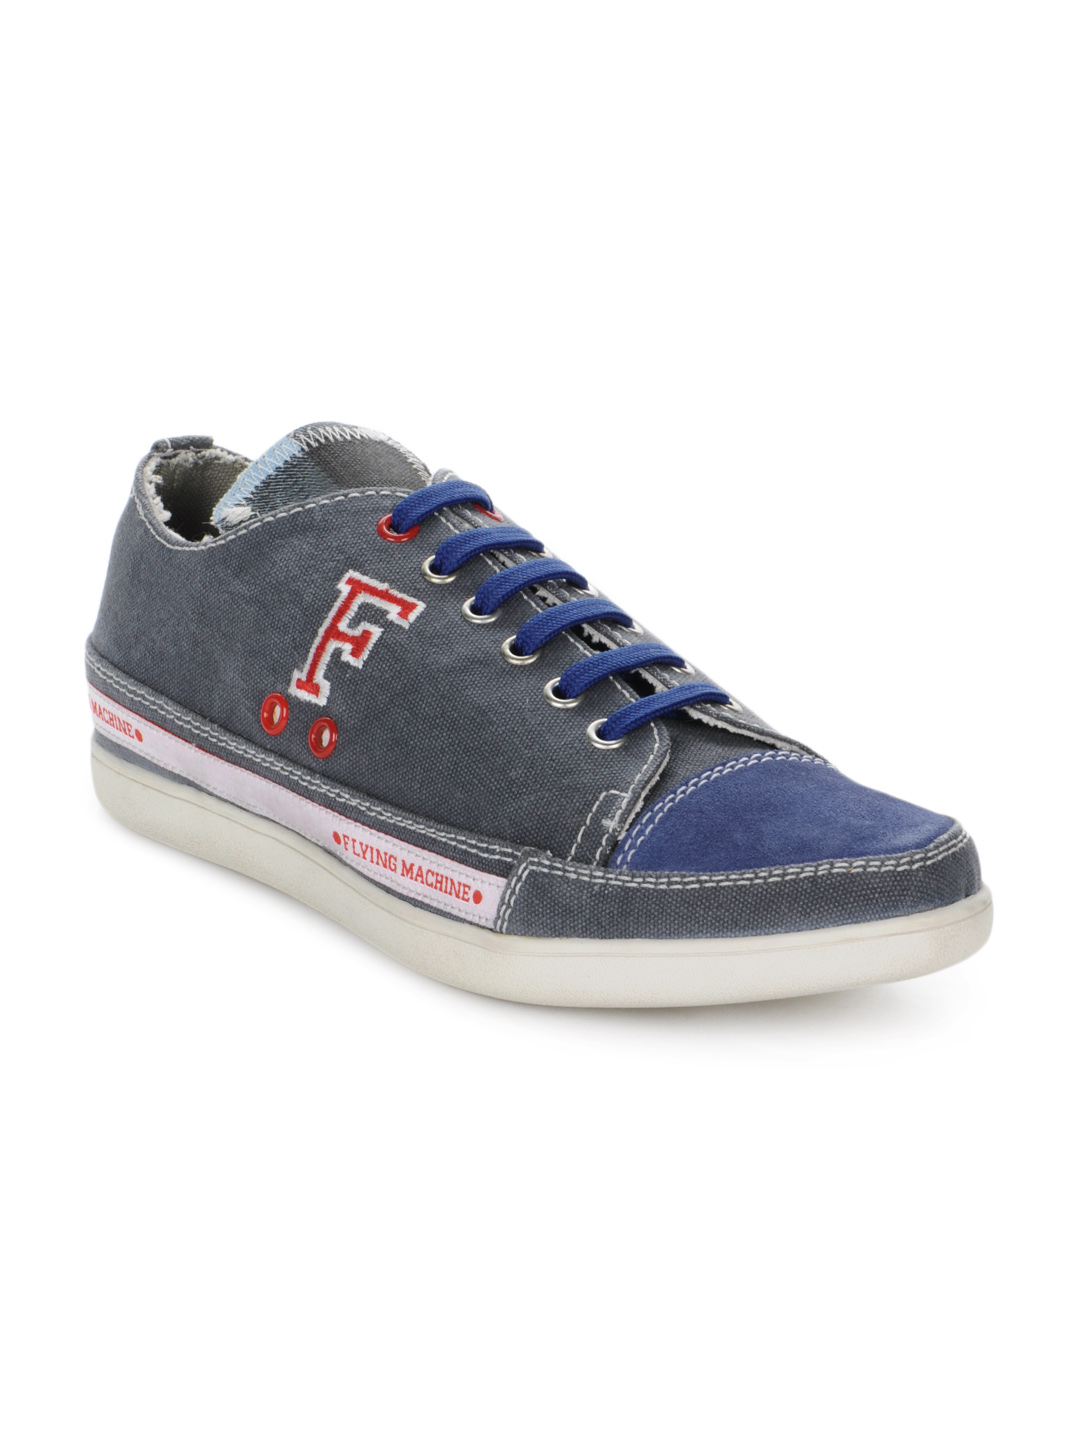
Flying Machine Men Charcoal Shoes
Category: Footwear / Shoes / Casual Shoes
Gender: Men
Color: Charcoal
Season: Summer 2012
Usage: Casual